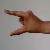
The image shows a hand gesture representing the letter 'Z' in Indian Sign Language.